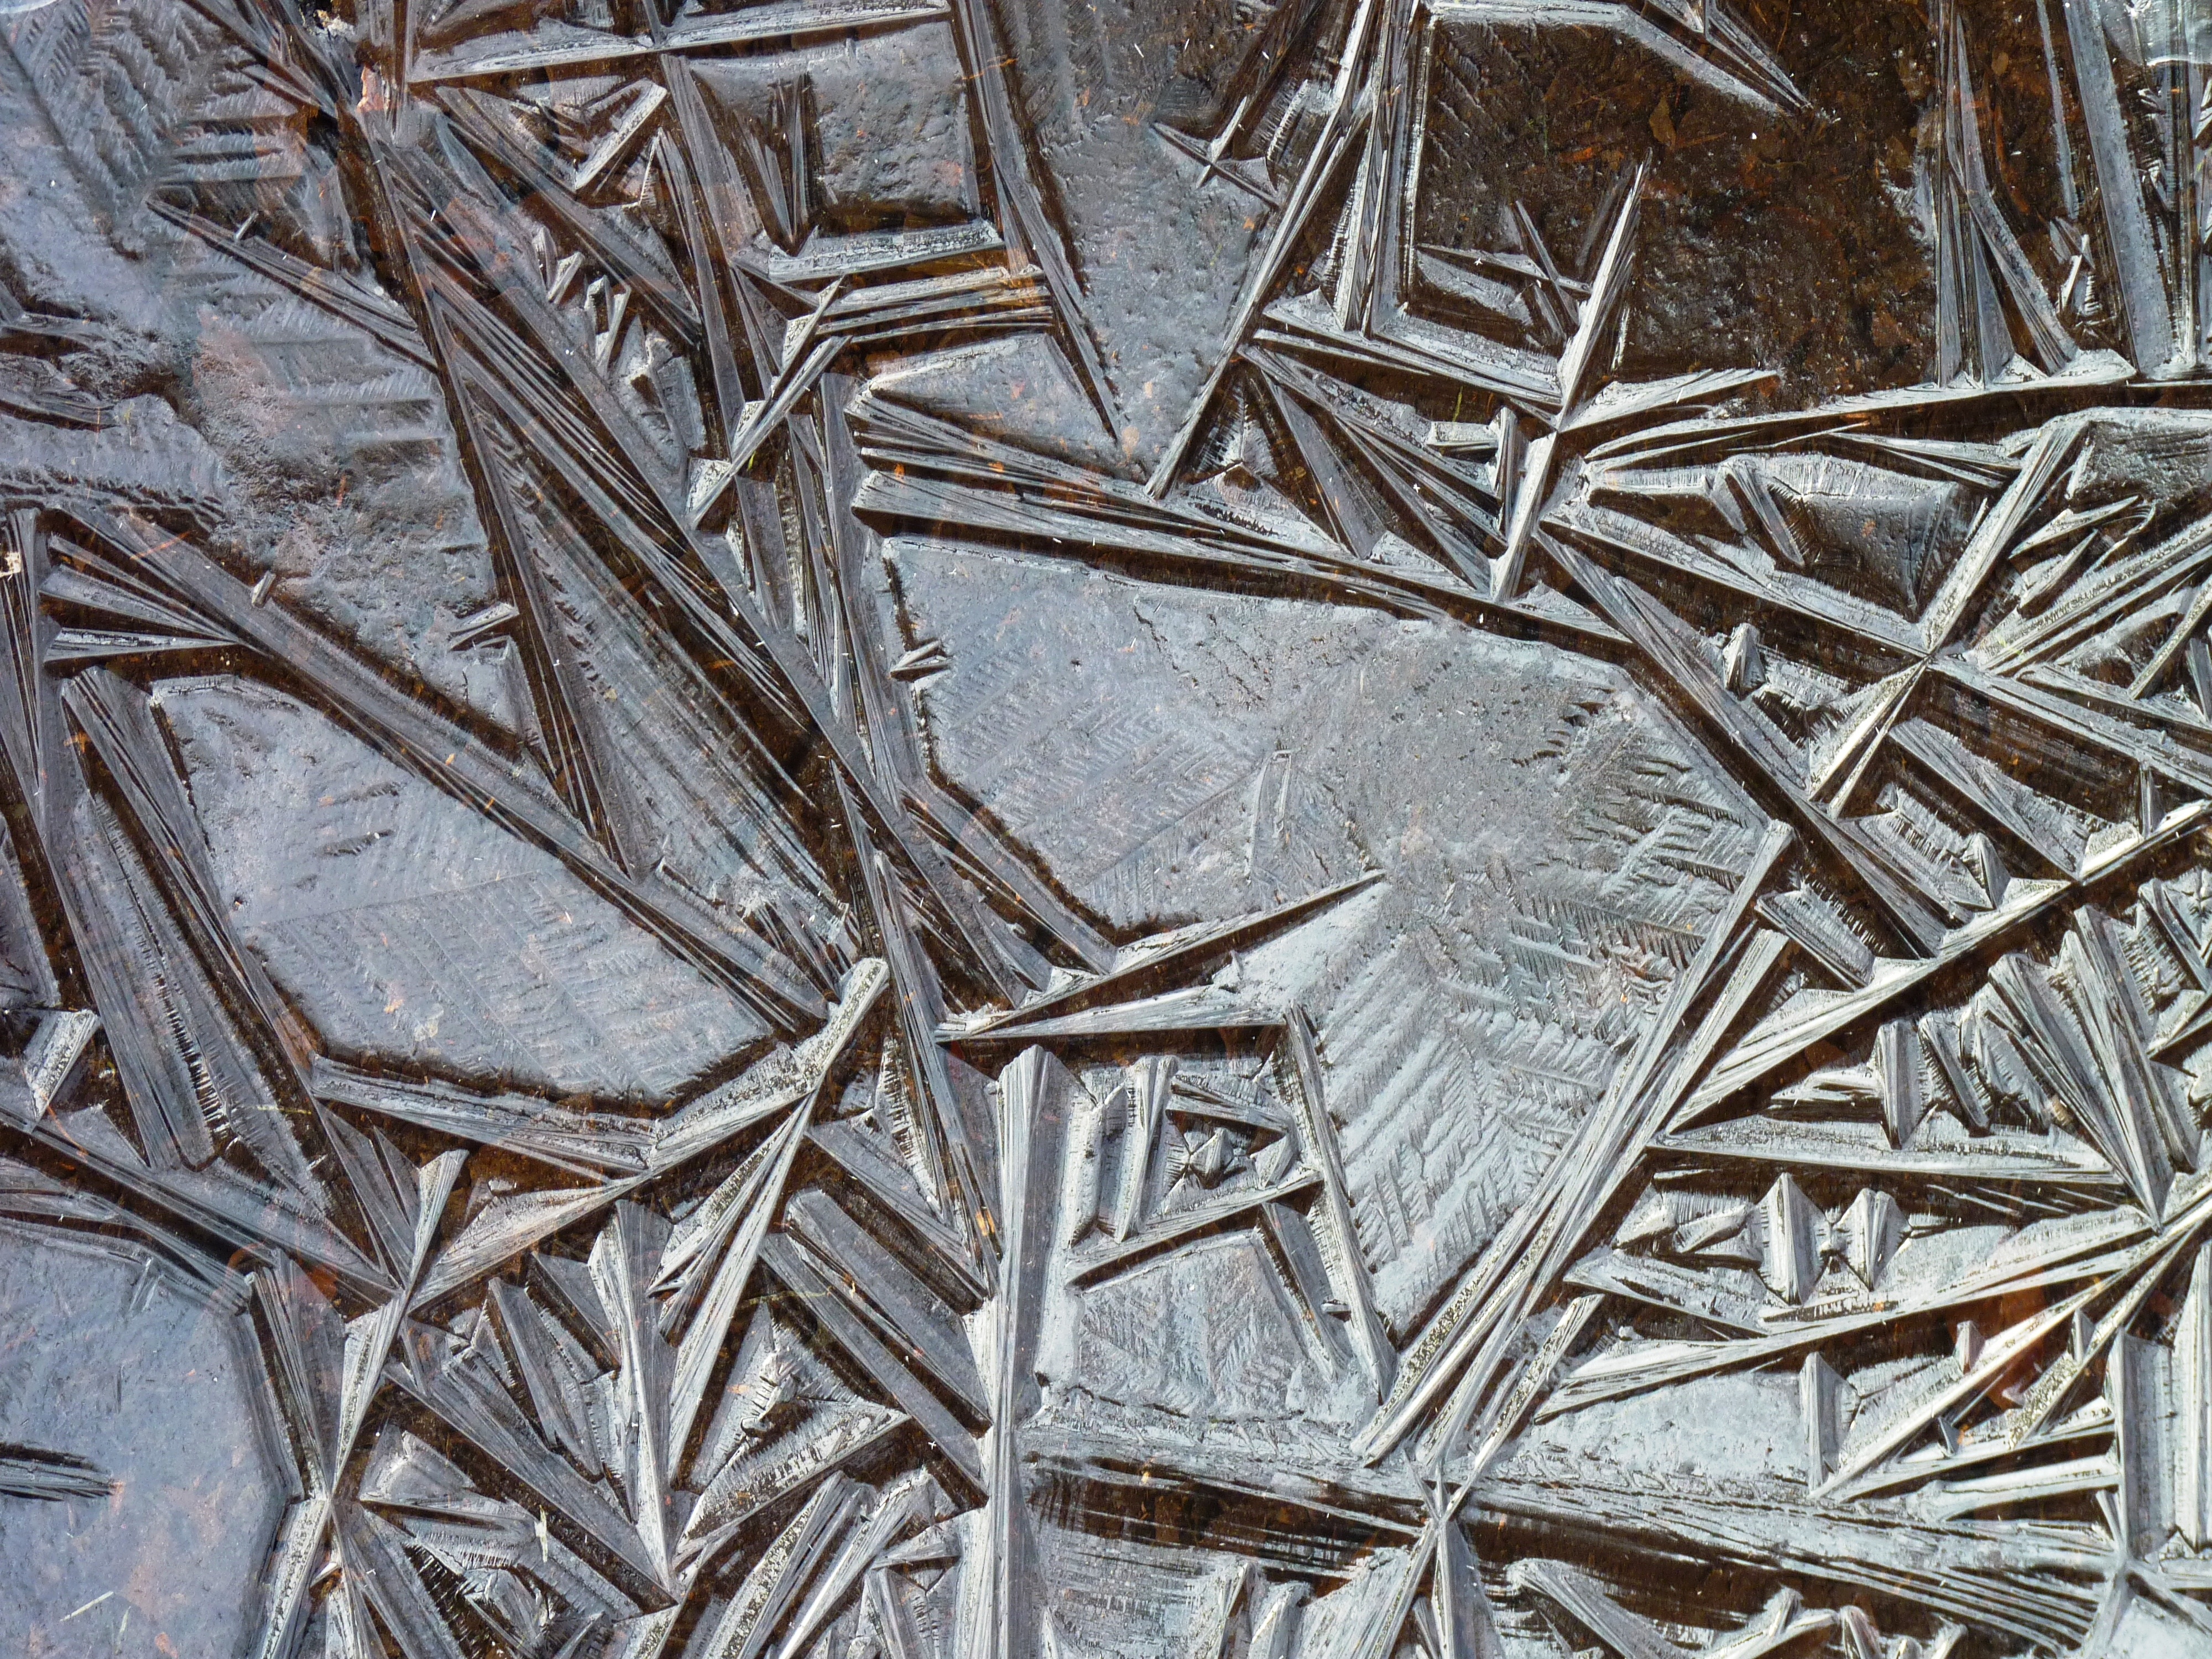
tree, branch, winter, wood, texture, leaf, ice, pattern, material, art, sketch, drawing, design, carving, relief, ancient history